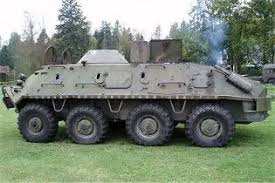
Label: BTR